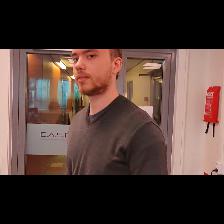
Label: Human